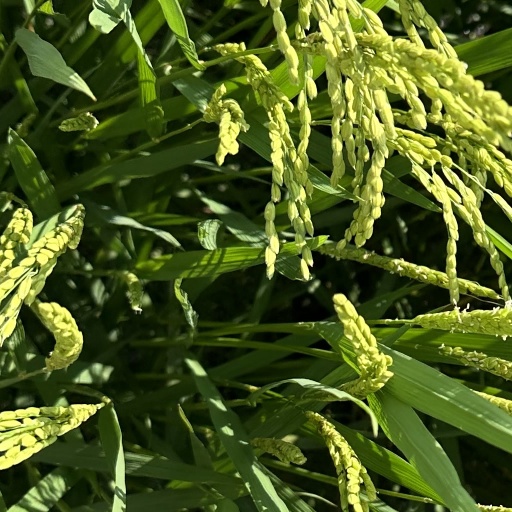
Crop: rice